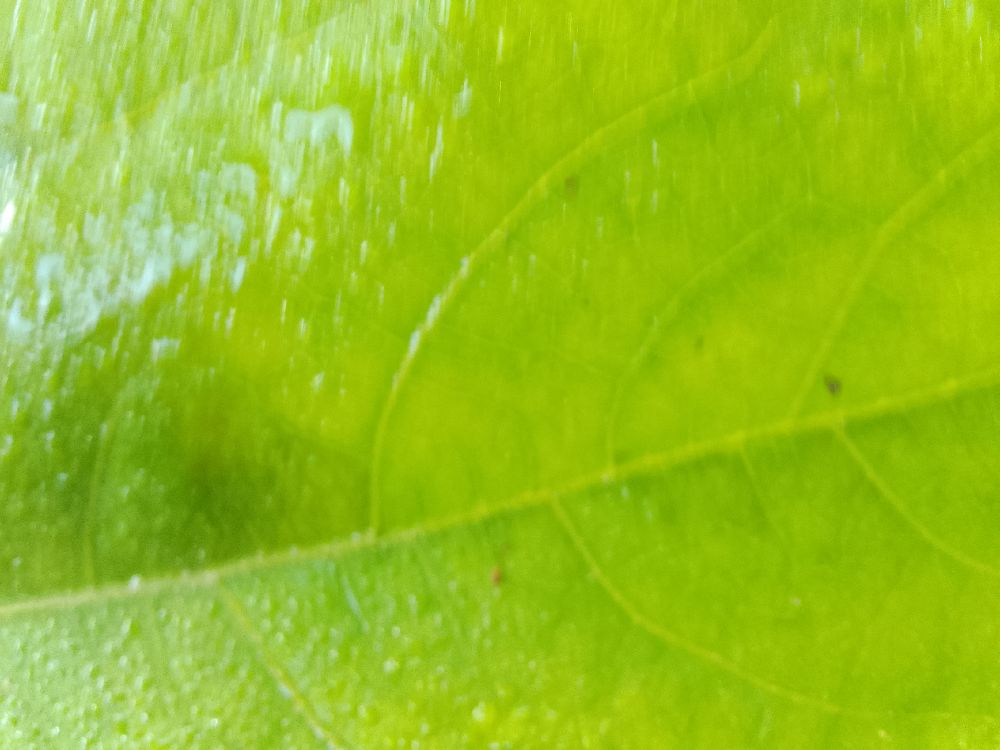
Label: healthy